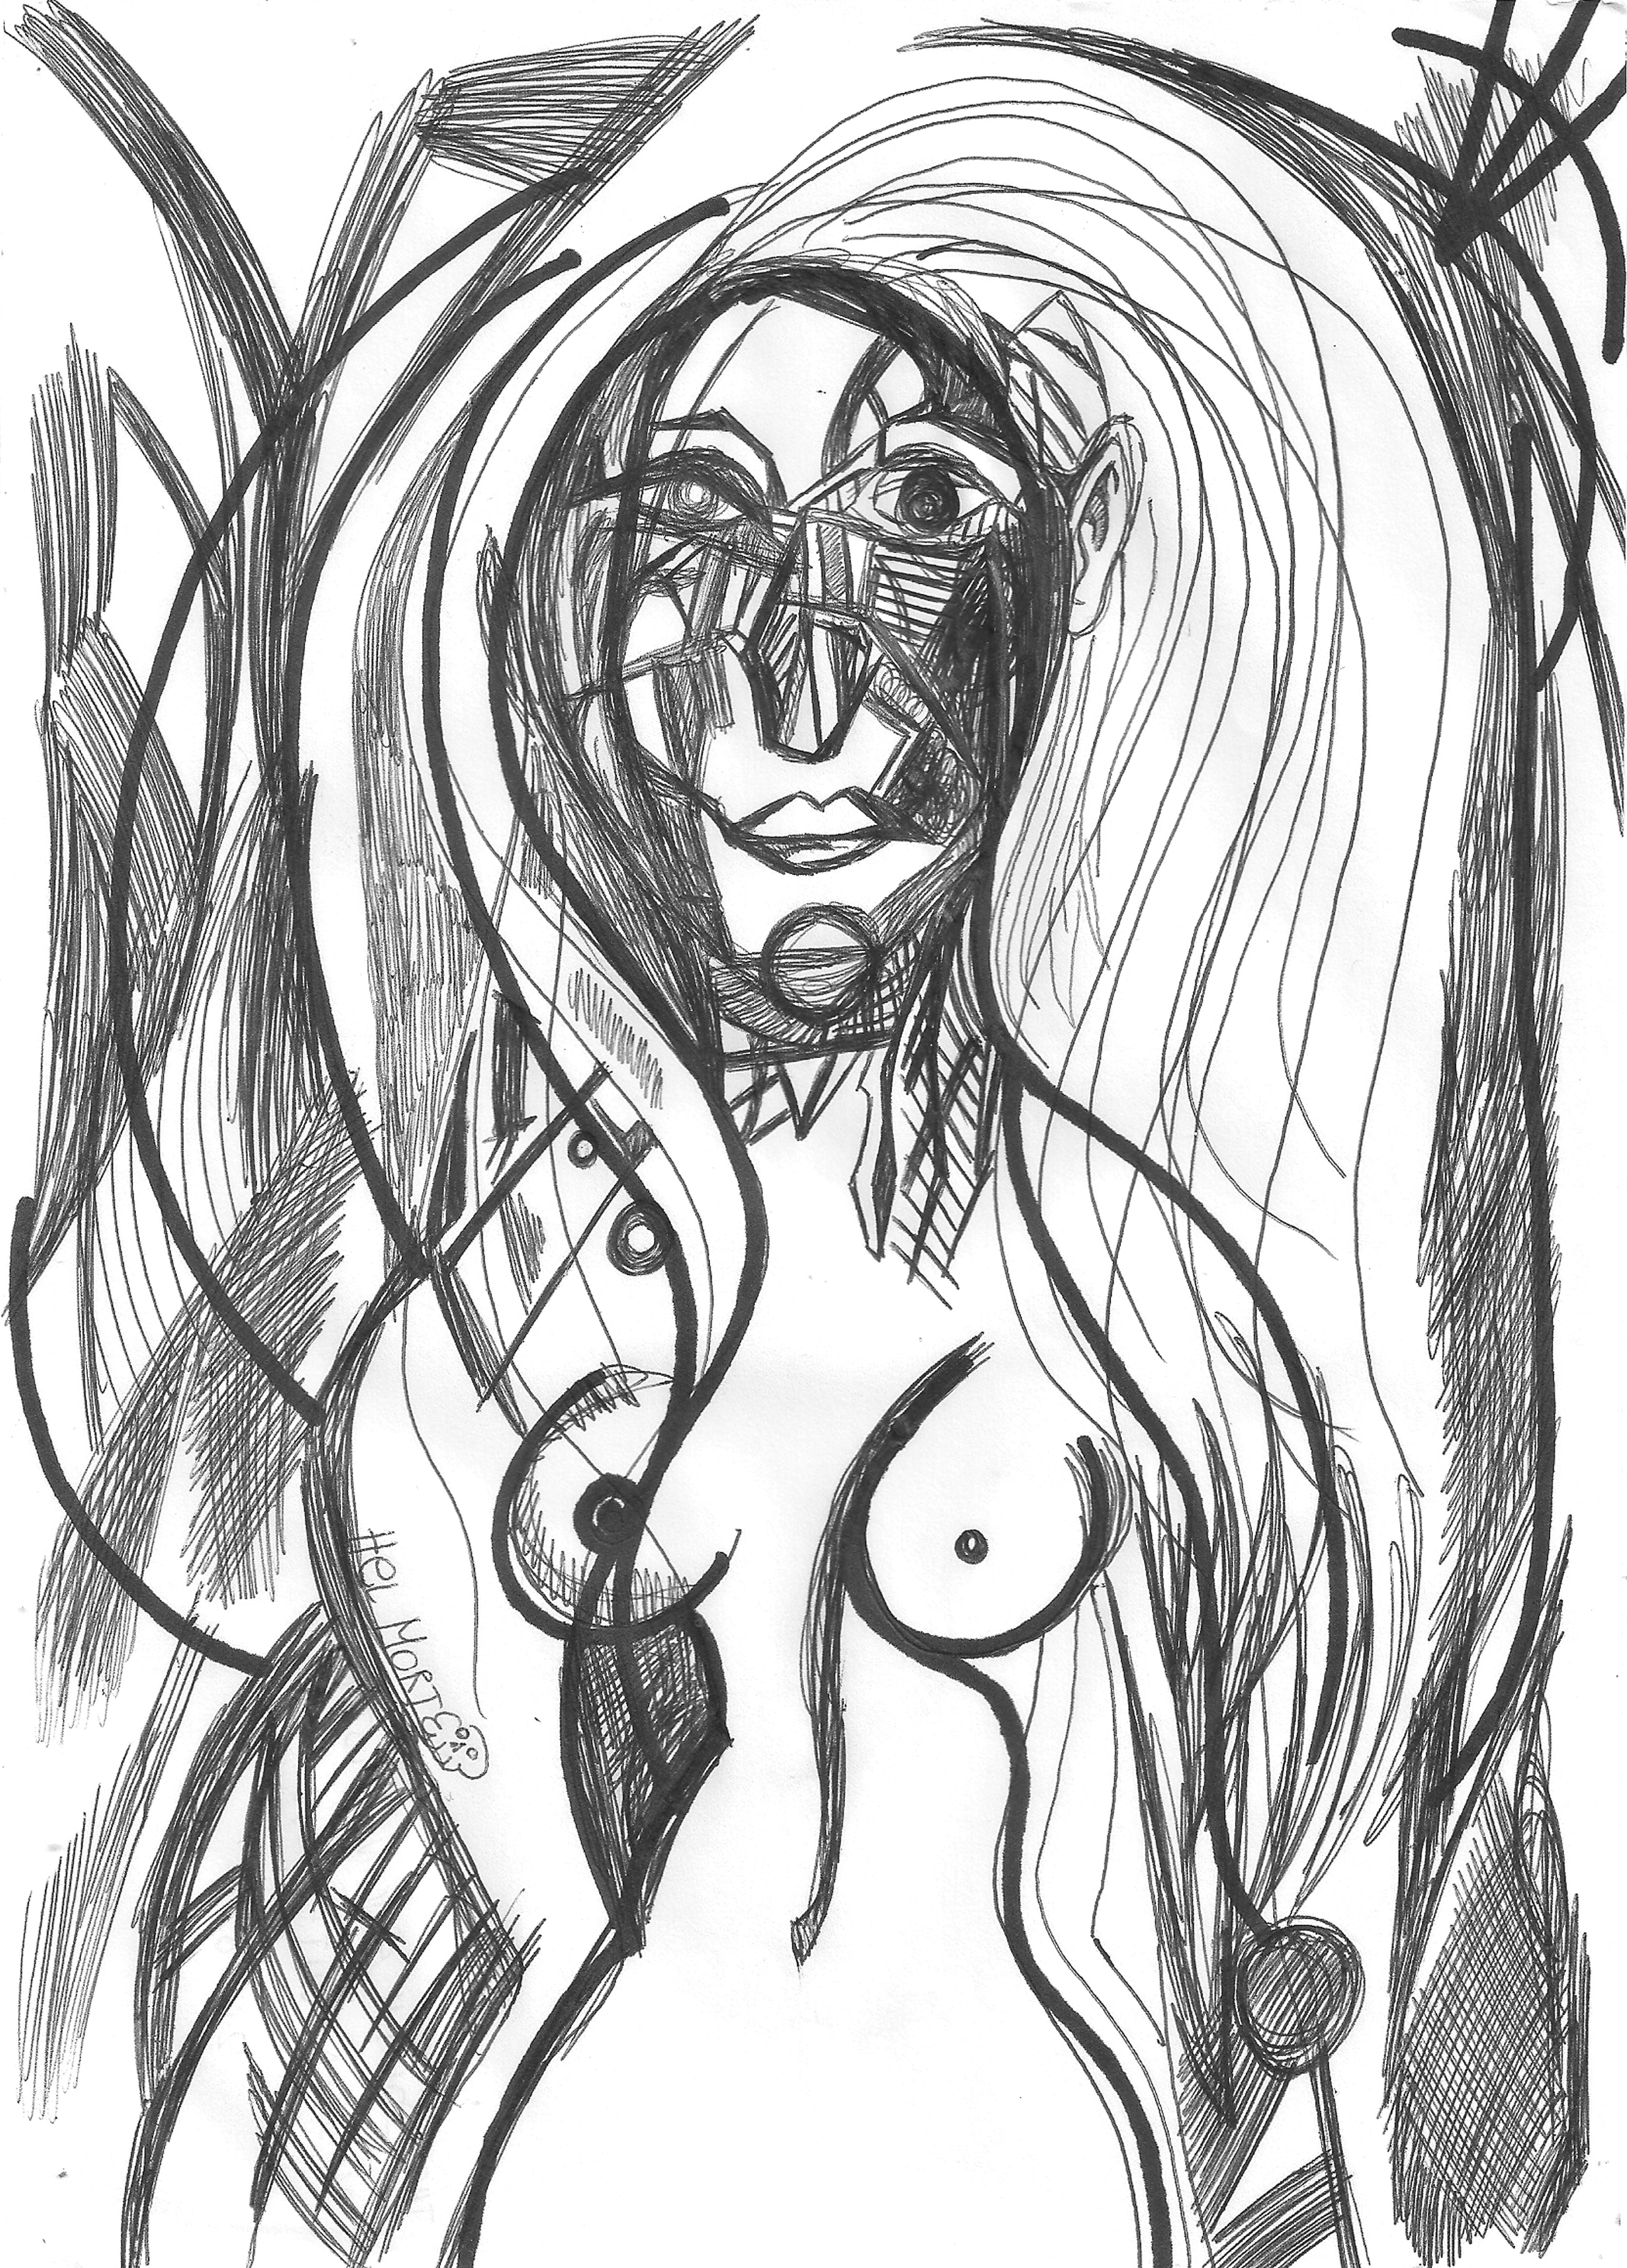
painting, art, artist, artwork, drawing, contemporary art, photography, illustration, paint, love, design, sketch, fine art, abstract art, creative, abstract, acrylic painting, nature, watercolor, art gallery, oil painting, gallery, modern art, abstract painting, digital art, contemporary painting, art collector, style, girl, woman, fashion, mort, eyebrow, jaw, line art, neck, chest, black and white, monochrome, long hair, facial hair, fictional character, figure drawing, monochrome photography, self portrait, graphics, coloring book